Zhu Quan

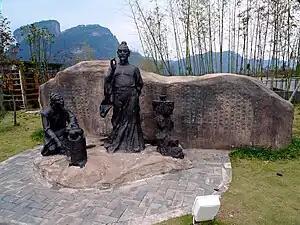
Statue of Zhu Quan in Wuyi Mountain Tea Theme Park

Zhu Quan was initially a military commander in service to his father, the Hongwu Emperor who founded the Ming dynasty. He was granted the frontier fief of Ning with his capital at Daning in present-day Chifeng, Inner Mongolia in 1391. He was famous for his mastery of art and war and played an important role during the unrest surrounding the ascension of his teenage nephew, Jianwen Emperor, in 1399.